Dwayne Kemp

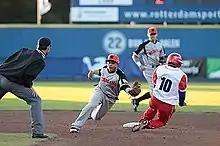
Kemp (center) in 2011

Dwayne Kemp (born 24 February 1988 in Rotterdam) is a Dutch professional baseball infielder for the Neptunus of the Honkbal Hoofdklasse.